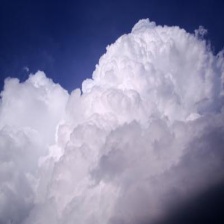
Cloud type: Cumulonimbus